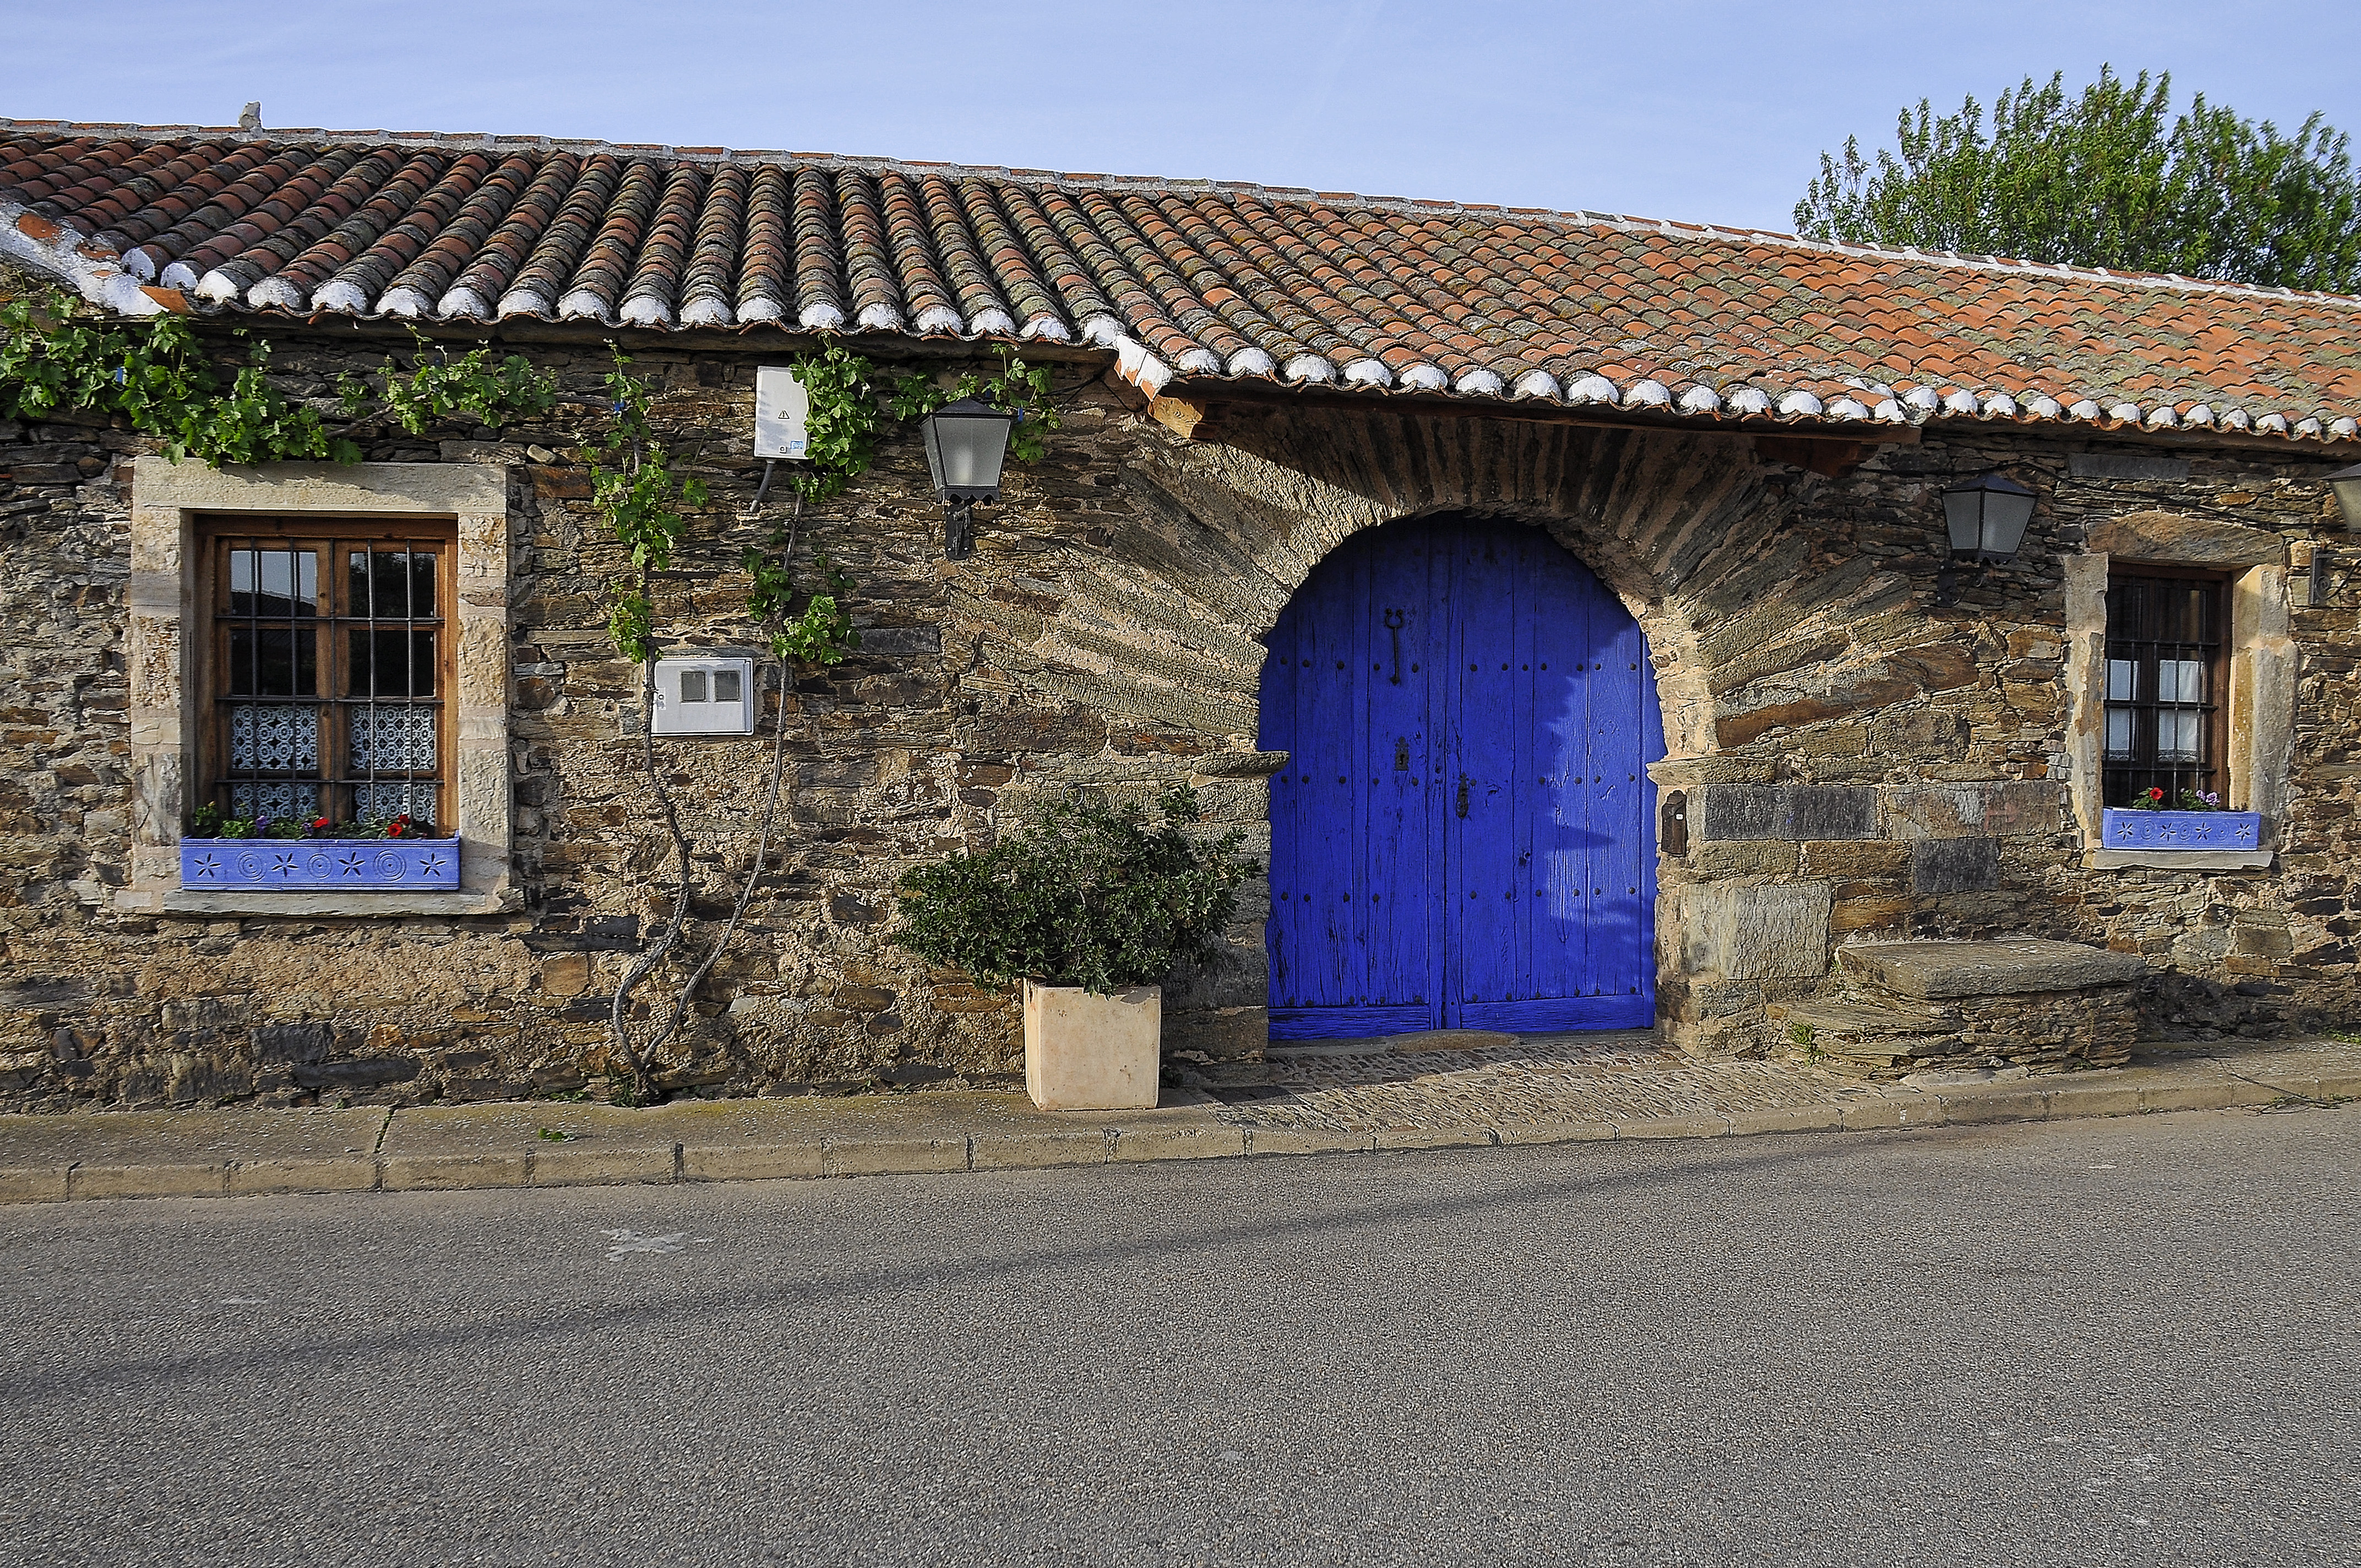
architecture, house, home, village, shack, rural, cottage, facade, property, spain, pueblo, edificio, arquitectura, maragatera, castillayleon, estate, espana, real estate, rural area